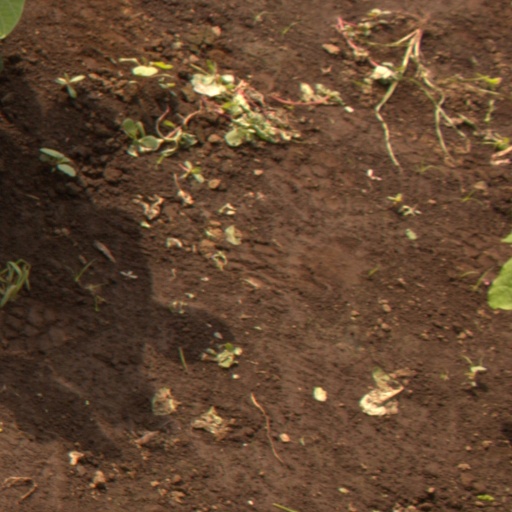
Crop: soybean